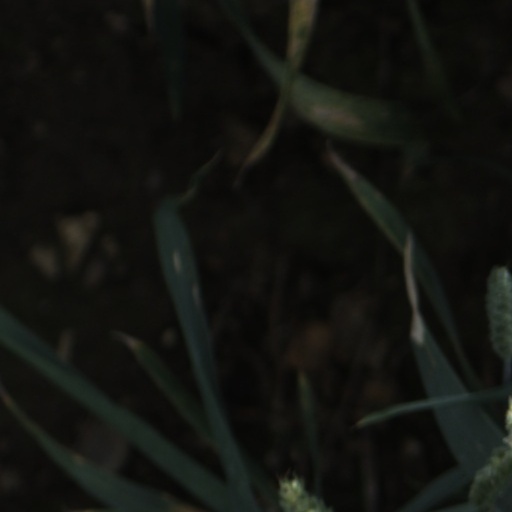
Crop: wheat